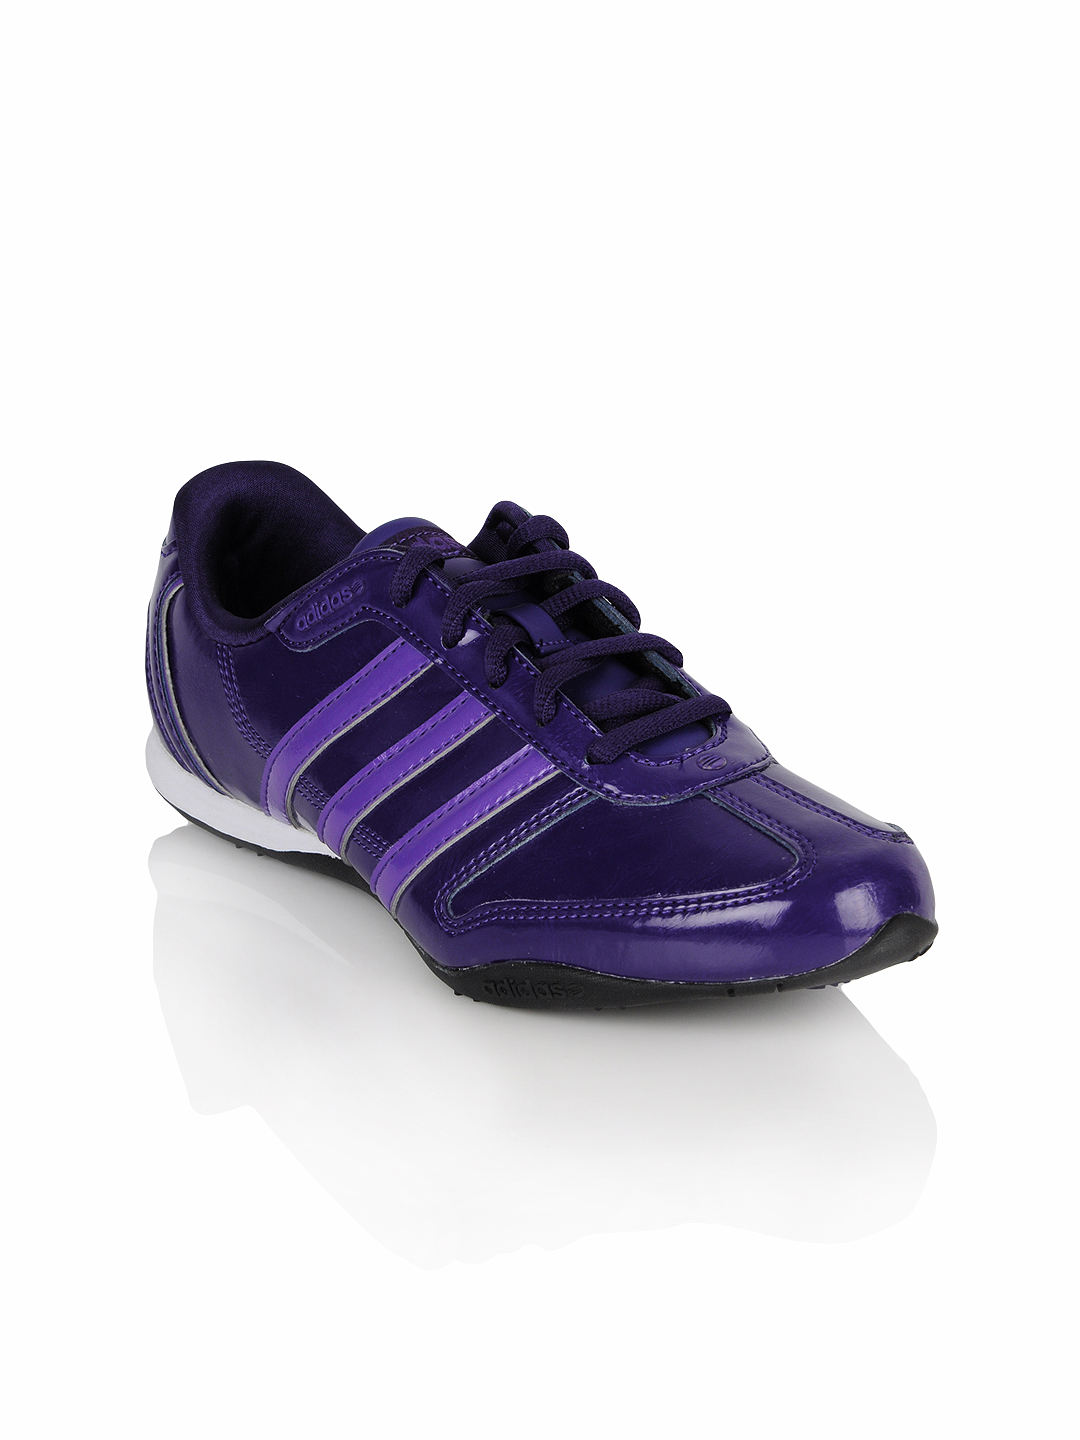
ADIDAS Neo Women Renewal Purple Shoes
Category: Footwear / Shoes / Casual Shoes
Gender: Women
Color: Purple
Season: Summer 2012
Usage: Casual